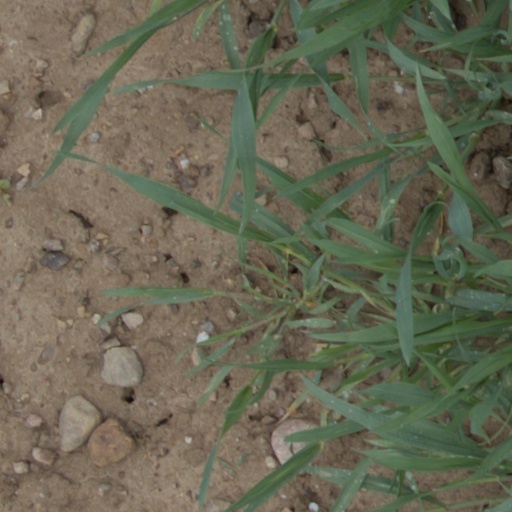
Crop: wheat